Reed Howes

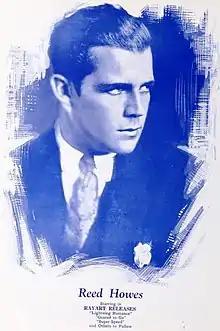
Reed Howes, 1925

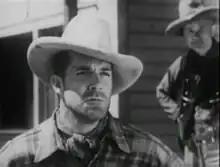
Reed Howes in "The Dawn Rider" (1935)

Hermon Reed Howes (July 5, 1900August 6, 1964) was an American model who later became an actor in silent and sound films.